Nocciolini di Canzo
Also known as:
lmo - Lombard: Nisciolit de Canz
Category: snack (cookies)
Cuisine: Italian
Associated cuisines: Italian
Area: Canzo, Lombardy
Countries: Italy
Region: Southern Europe

The dish is a sweet crumbly small cookie. It is made from hazelnut flour (local hazelnuts and sugar) and egg white. The appearance of this sweet is a small half-sphere. They are usually eaten as a snack but, due to their small size, they can also be used as cake decoration.

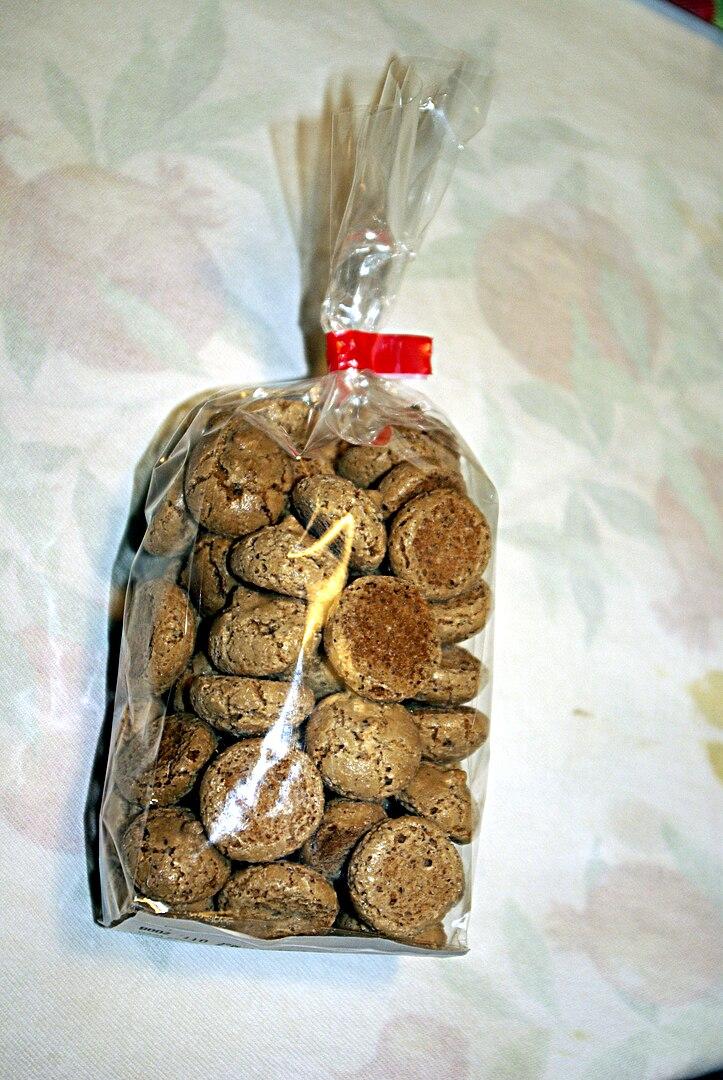